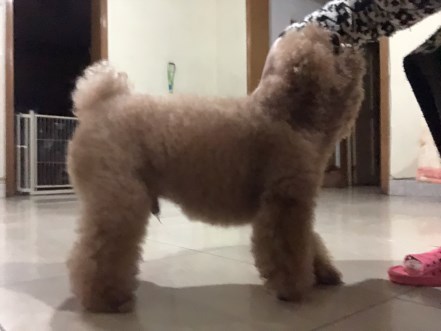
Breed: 7449-n000128-teddy